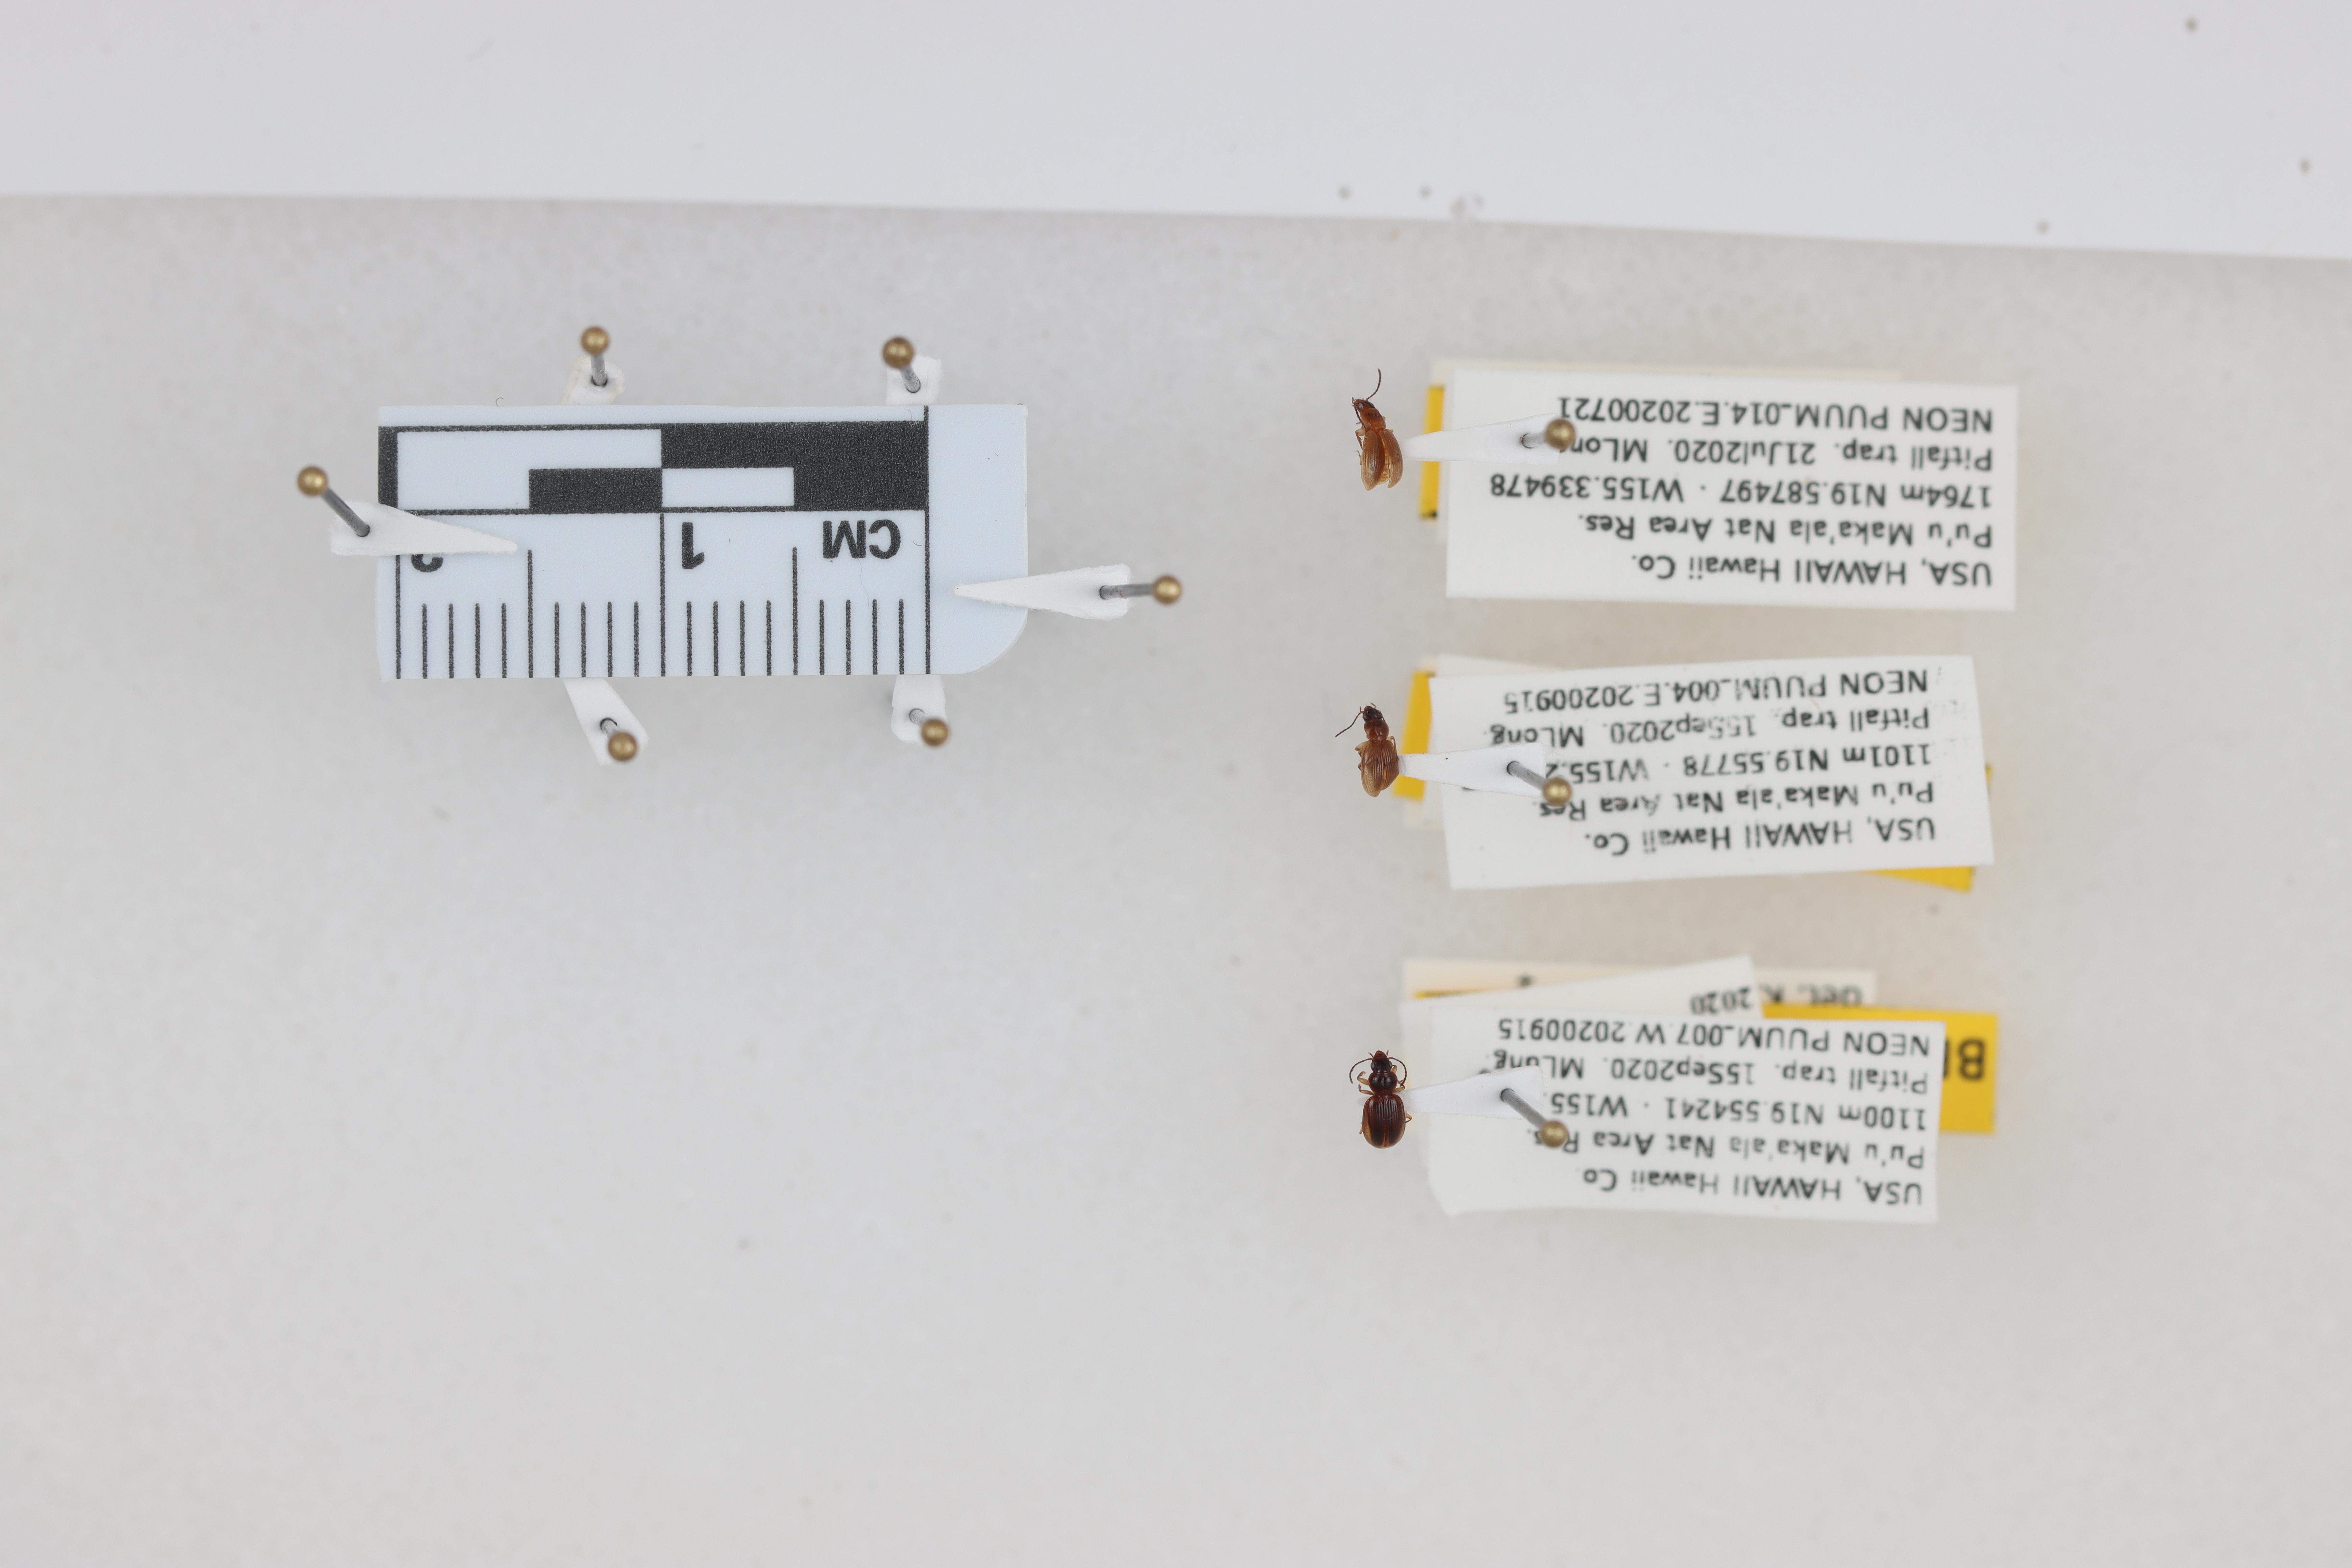
Beetle 1 — elytra length: 0.228 cm, elytra max width: 0.131 cm, basal pronotum width: 0.052 cm

Beetle 2 — elytra length: 0.211 cm, elytra max width: 0.135 cm, basal pronotum width: 0.059 cm

Beetle 3 — elytra length: 0.196 cm, elytra max width: 0.161 cm, basal pronotum width: 0.06 cm